Warren P. Mason

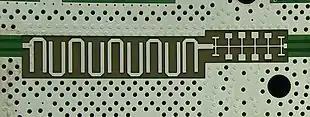
A modern distributed-element circuit. Such circuits are based on the principles established by Mason. This one is a band-pass filter followed by a low-pass filter.

Mason's doctoral thesis was on acoustic filters and horns. In this work, Mason pioneered the use of the distributed-element model to describe acoustic filters. He later extended this work for distributed electrical filters and distributed mechanical filters, making him the founder of the field of distributed-element circuits.